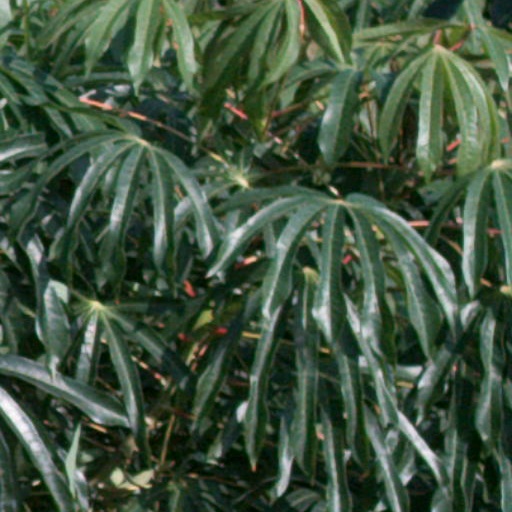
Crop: cassava